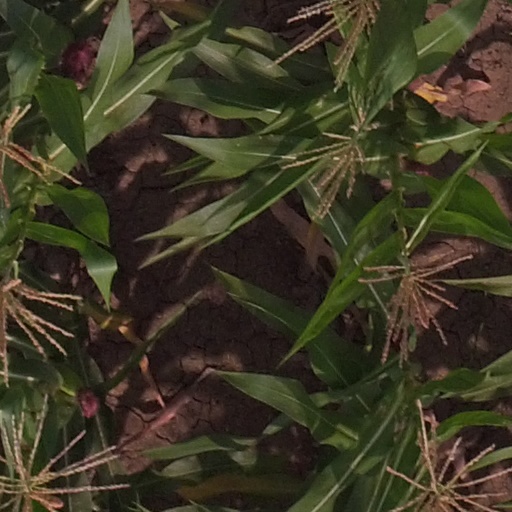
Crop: maize; corn